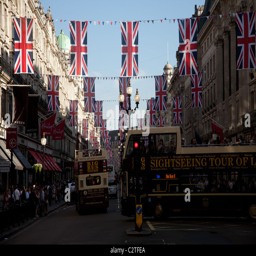
flags fly high to commemorate the royal wedding between organization leader and noble person